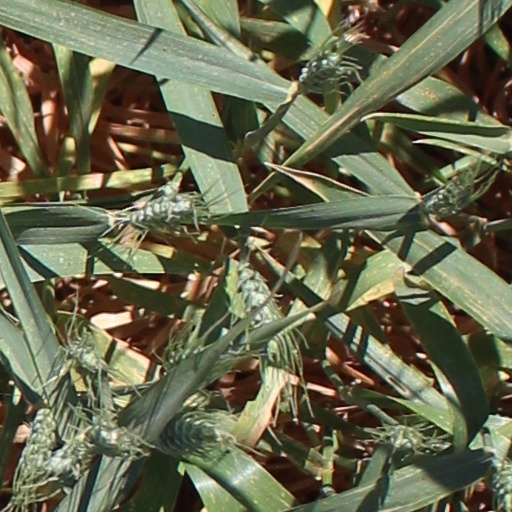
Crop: wheat